John A. Wilson Building

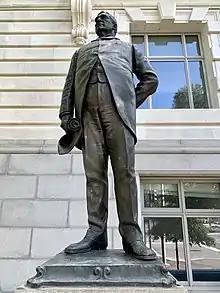
Statue of Alexander Robey Shepherd outside the Wilson Building

The District Building was designed in the American Beaux Arts classical revival style and takes up the entire block between 14th and 13 1/2th Streets NW, south of Pennsylvania Avenue across from Freedom Plaza. The base of the building is made of grey granite from Maine, while the upper four stories are constructed of white marble from New York. The main entrance to the building features an eagle with outstretched wings surrounded by two sculptures representing "Justice" and "Law." The fifth (attic) story features alternating male and female sculptures of heroic figures that represent: sculpture, painting, architecture, music, commerce, engineering, agriculture, and statesmanship.